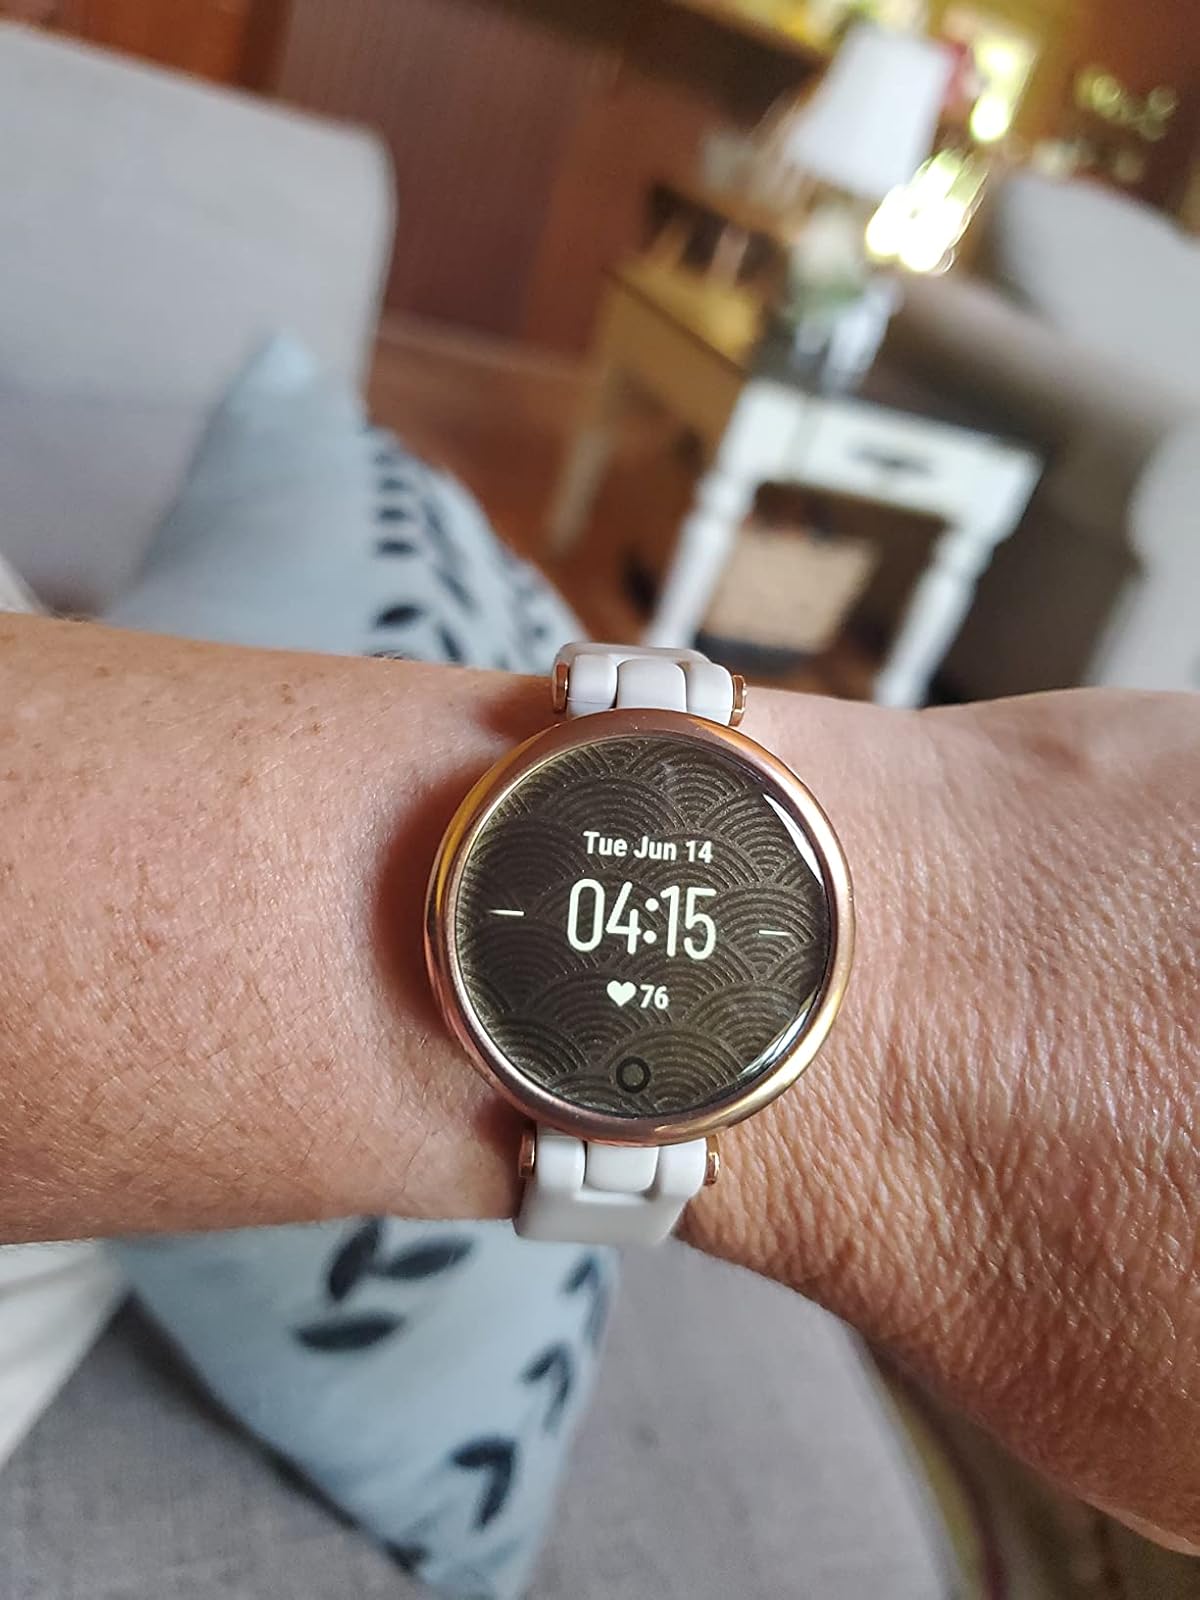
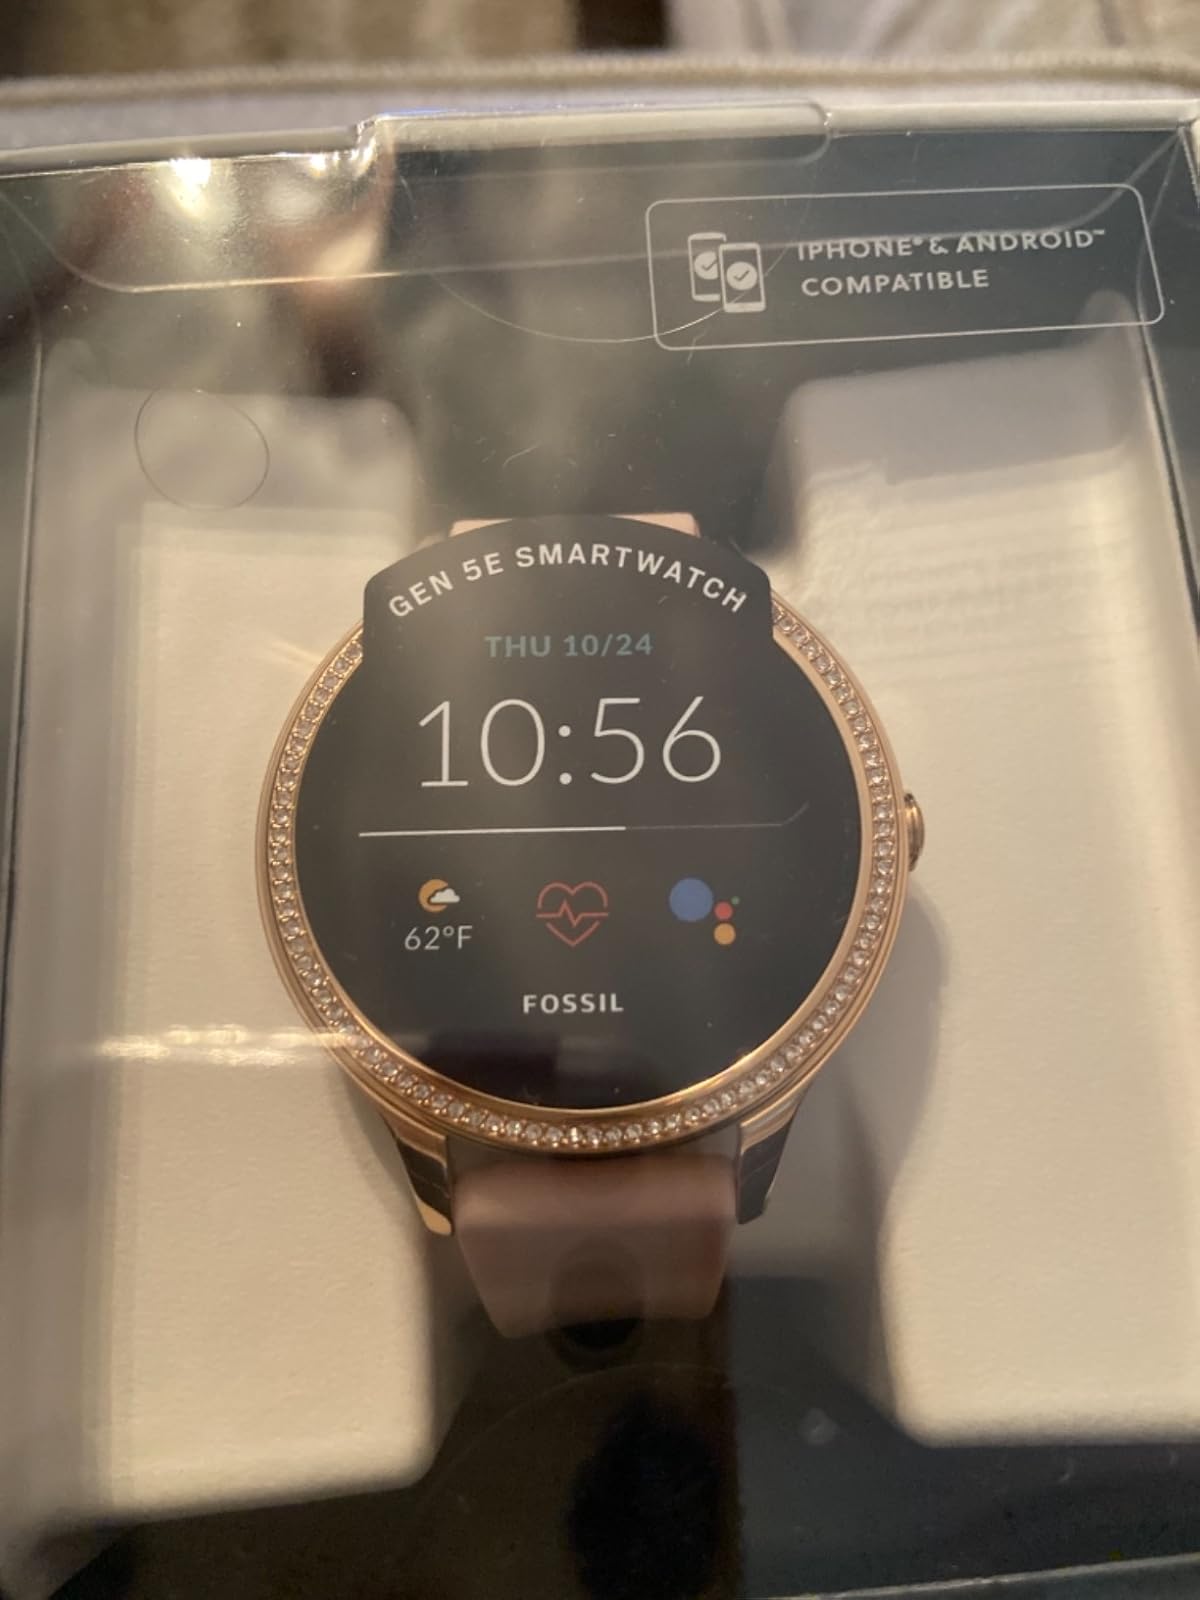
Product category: smartwatch
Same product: no